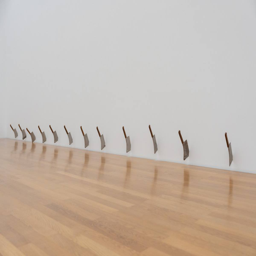
Kunstmuseum Liechtenstein